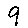
Label: 9